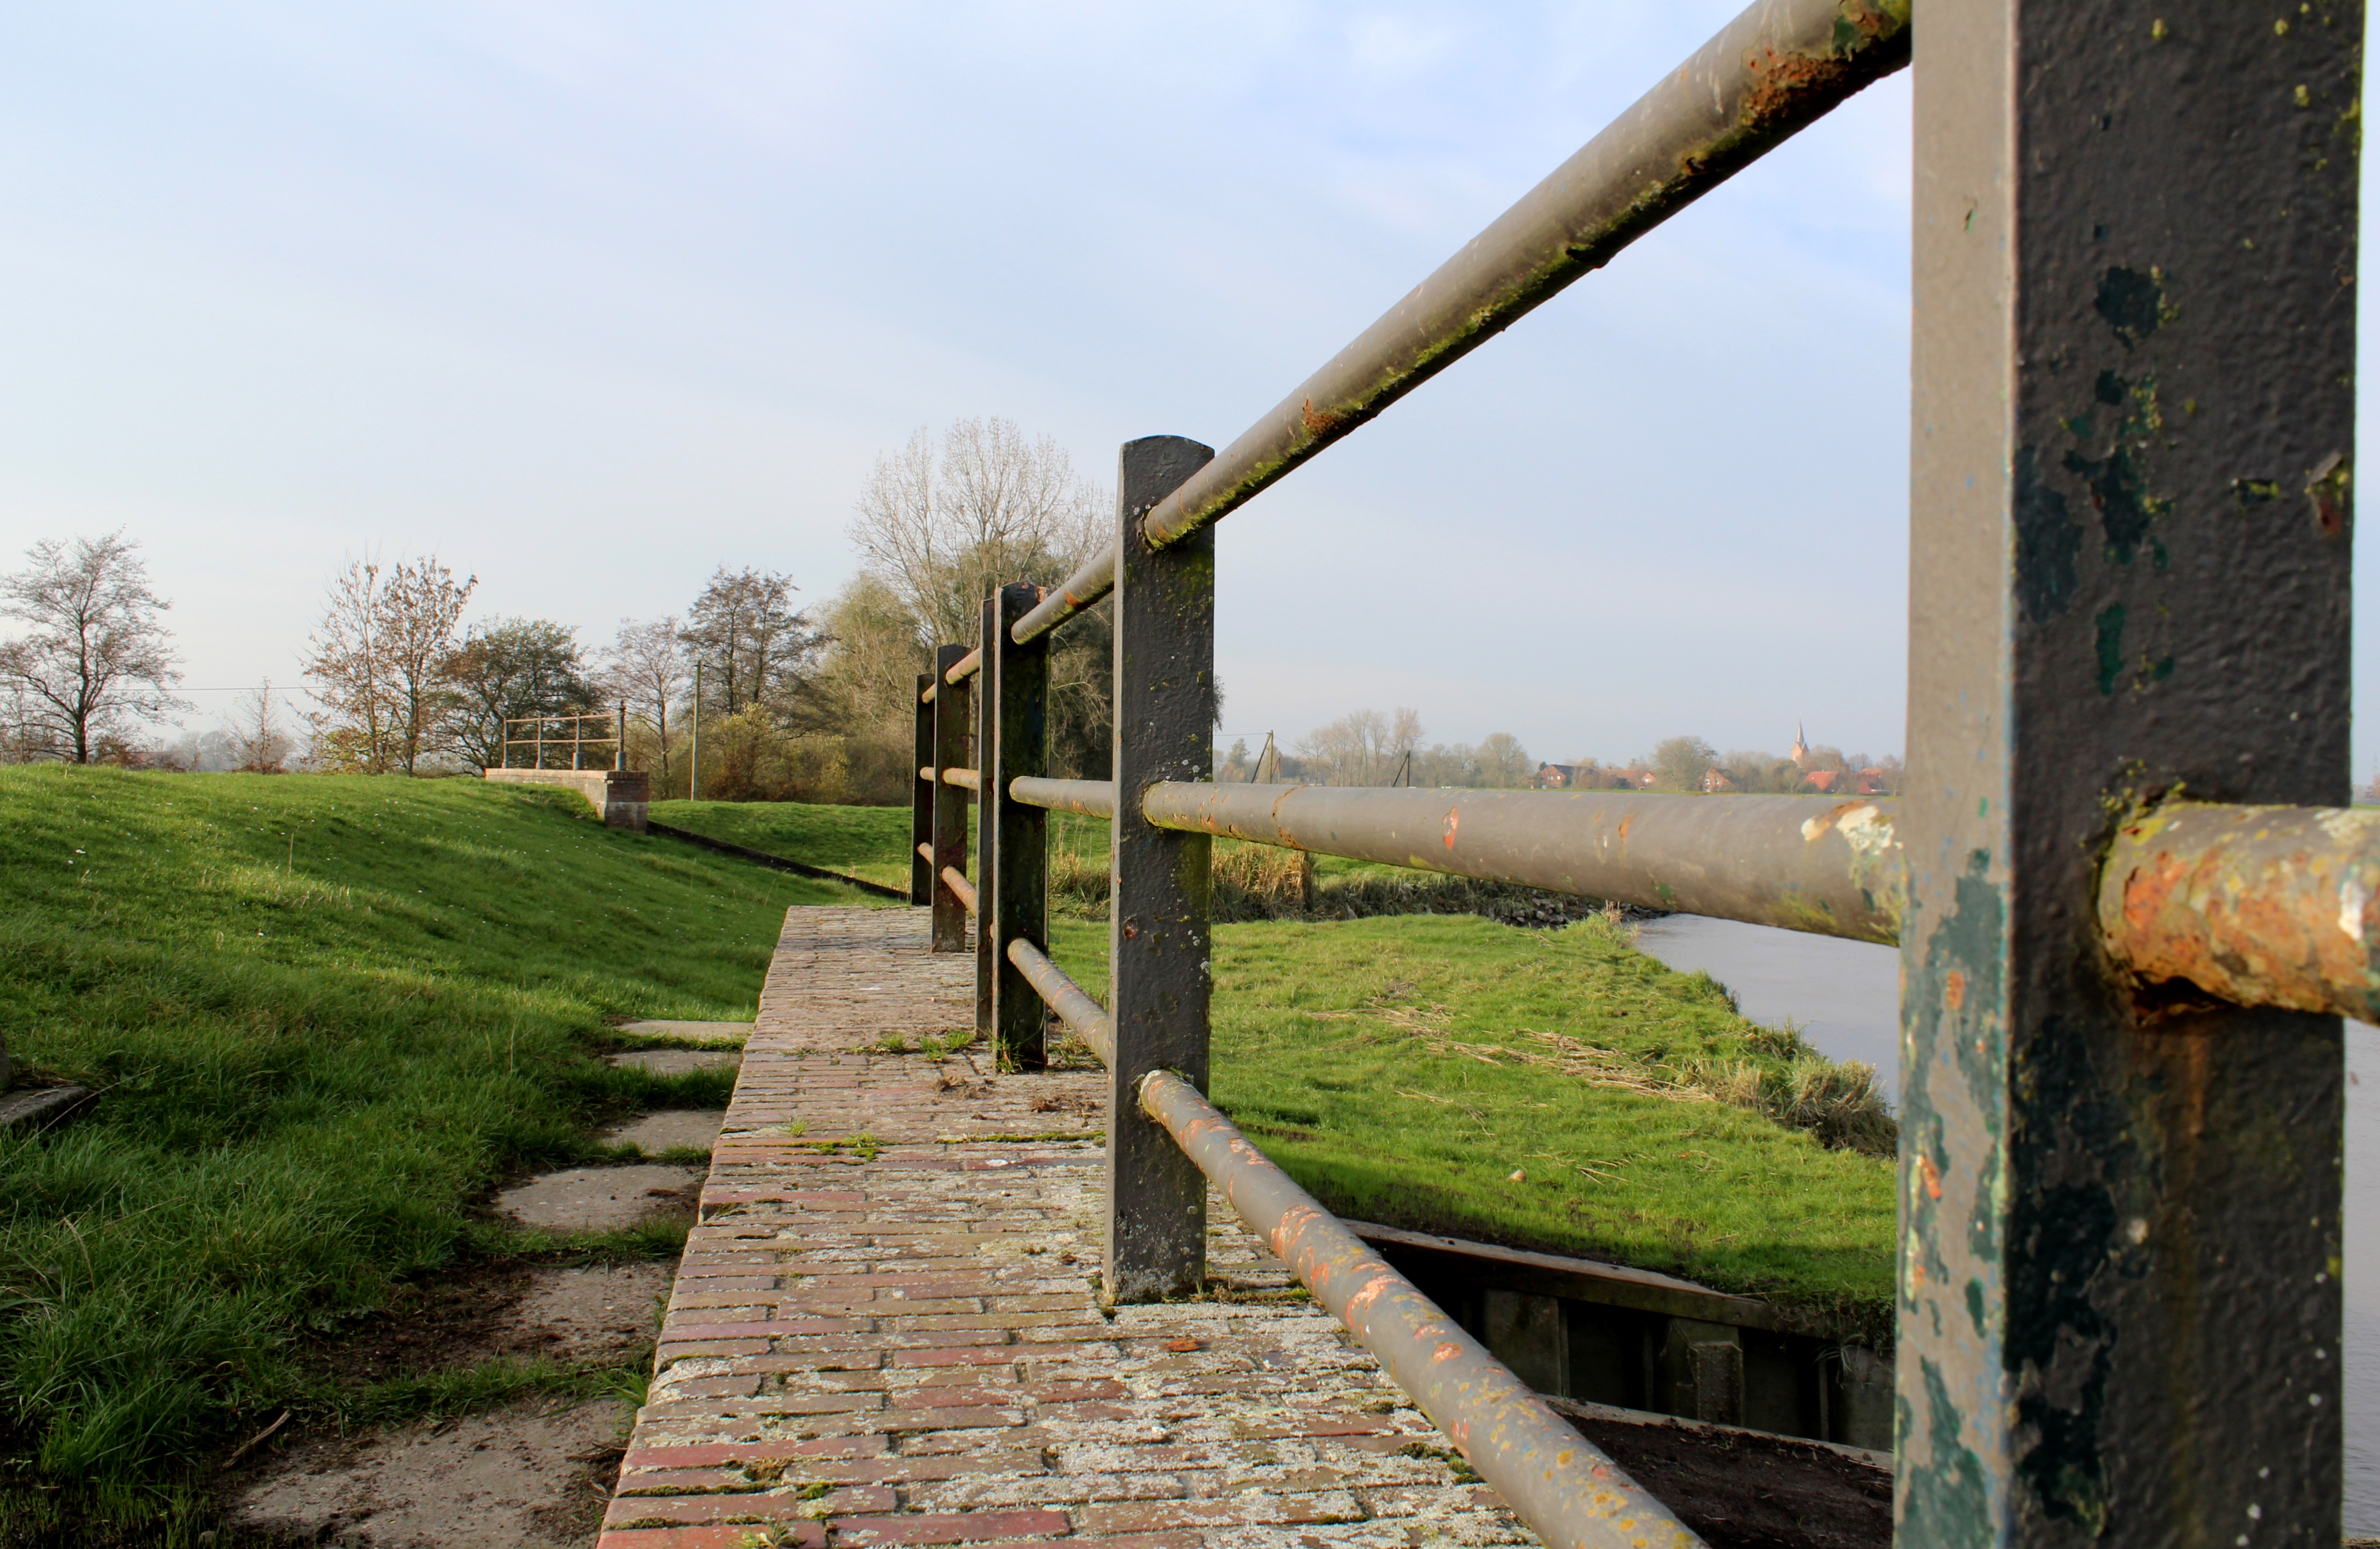
outdoor, fence, track, bridge, building, wall, walkway, transport, construction, metal, waterway, safety, iron, protection, metallic